DRDO WhAP

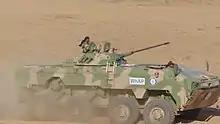

The vehicle, renamed as WhAP Infantry Combat Vehicle with a BMP-2 turret, was again displayed at DefExpo 2018. WhAP with BMP-2 also participated in live public demonstrations during the exhibition. DRDO also exhibited a WhAP configured with the UT30MK2 unmanned turret from Elbit Systems.